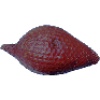
Label: Salak 1